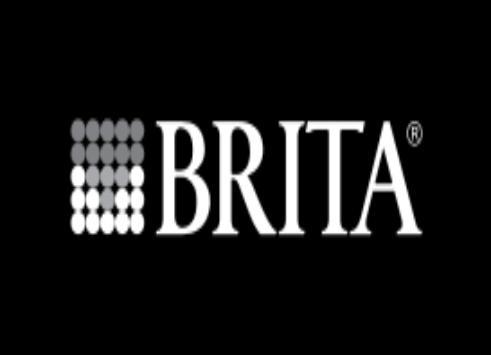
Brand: brita
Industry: Necessities